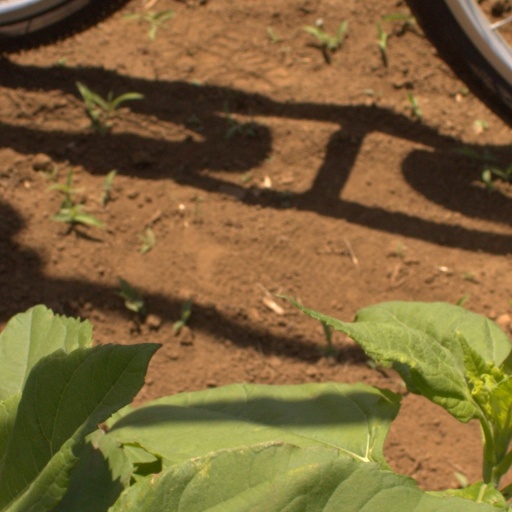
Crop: Jerusalem artichoke